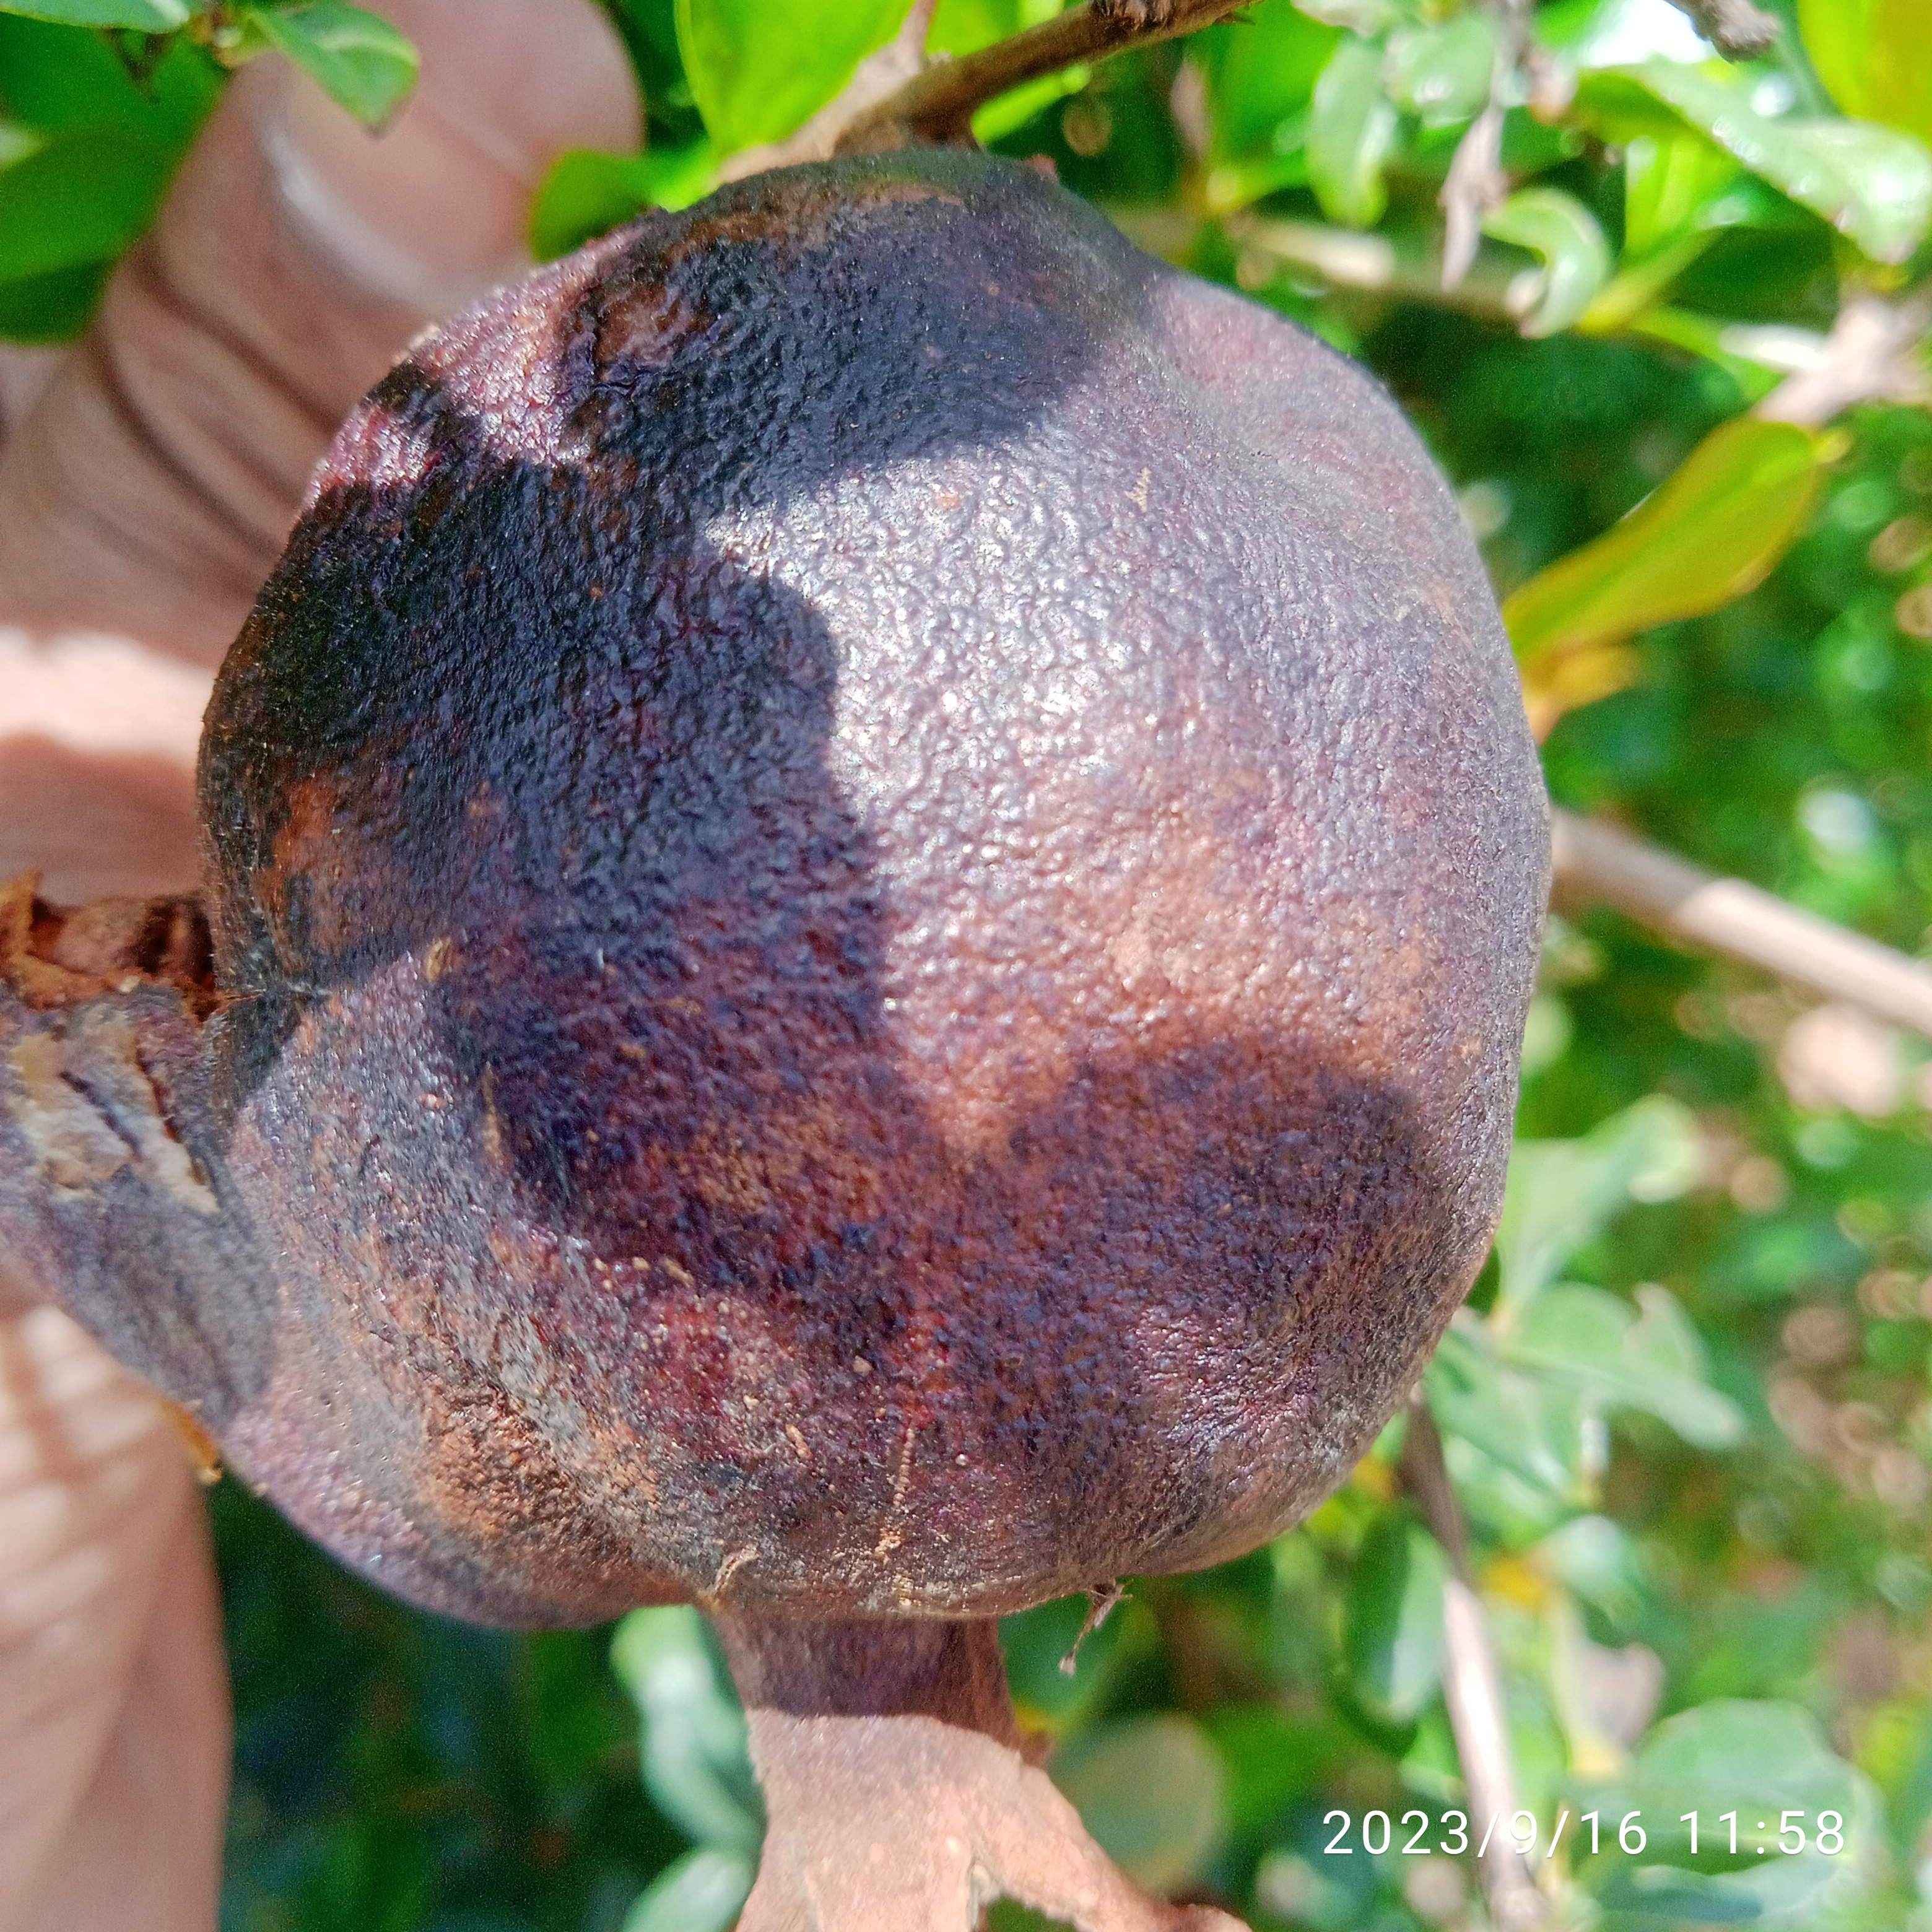
Label: Alternaria